Trees in mythology

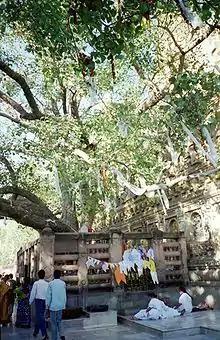
The Bodhi Tree of Bodh Gaya is believed to be the "Ficus religiosa" under which Gautama Buddha attained enlightenment. It is worshipped by Buddhists. The sacred fig is also venerated in Hinduism and Jainism.

Trees are significant in many of the world's mythologies, and have been given deep and sacred meanings throughout the ages. Human beings, observing the growth and death of trees, and the annual death and revival of their foliage, have often seen them as powerful symbols of growth, death and rebirth. Evergreen trees, which largely stay green throughout these cycles, are sometimes considered symbols of the eternal, immortality or fertility. The image of the Tree of life or world tree occurs in many mythologies.